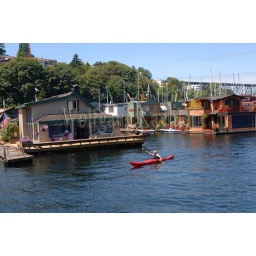
Usa, washington state, seattle, lake union, view of house boats, house boat from movie sleepless in seattle on left, kayak